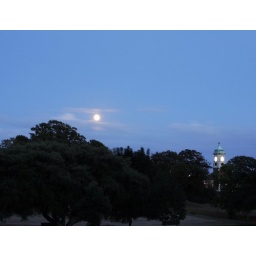
The clock tower in Queen's Park by moonlight.